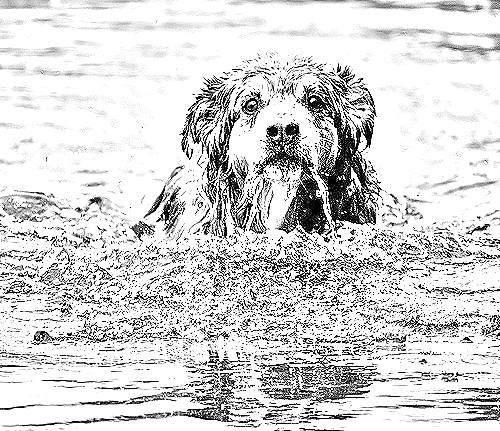
Portrait style: Sketch Portrait